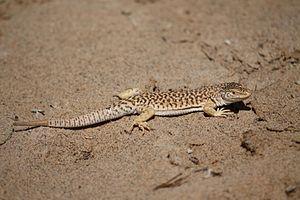
Eremias przewalskii est une espèce de sauriens de la famille des Lacertidae.